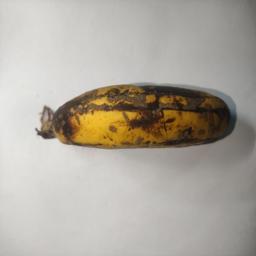
Banana variety: Sagor Kola